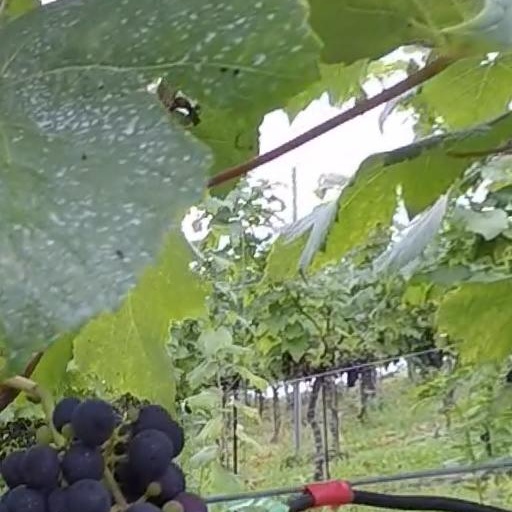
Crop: grape